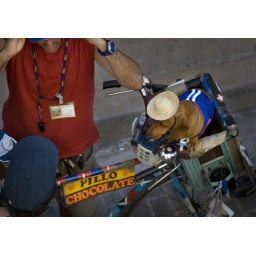
A sausage dog in a hat and jacket parades round old Havana in the basket of its owner's bike. Bizarre!